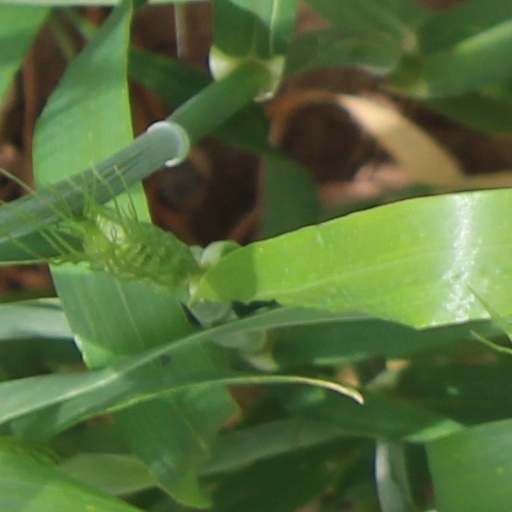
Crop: wheat